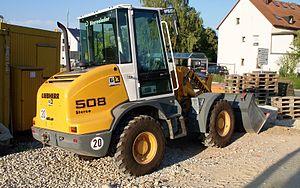
Le Liebherr L508 Stereo est un chargeur sur pneus fabriqué par Liebherr.